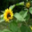
Label: sunflower